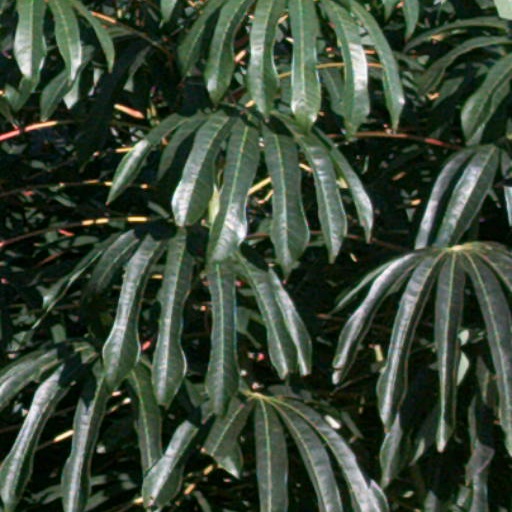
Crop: cassava